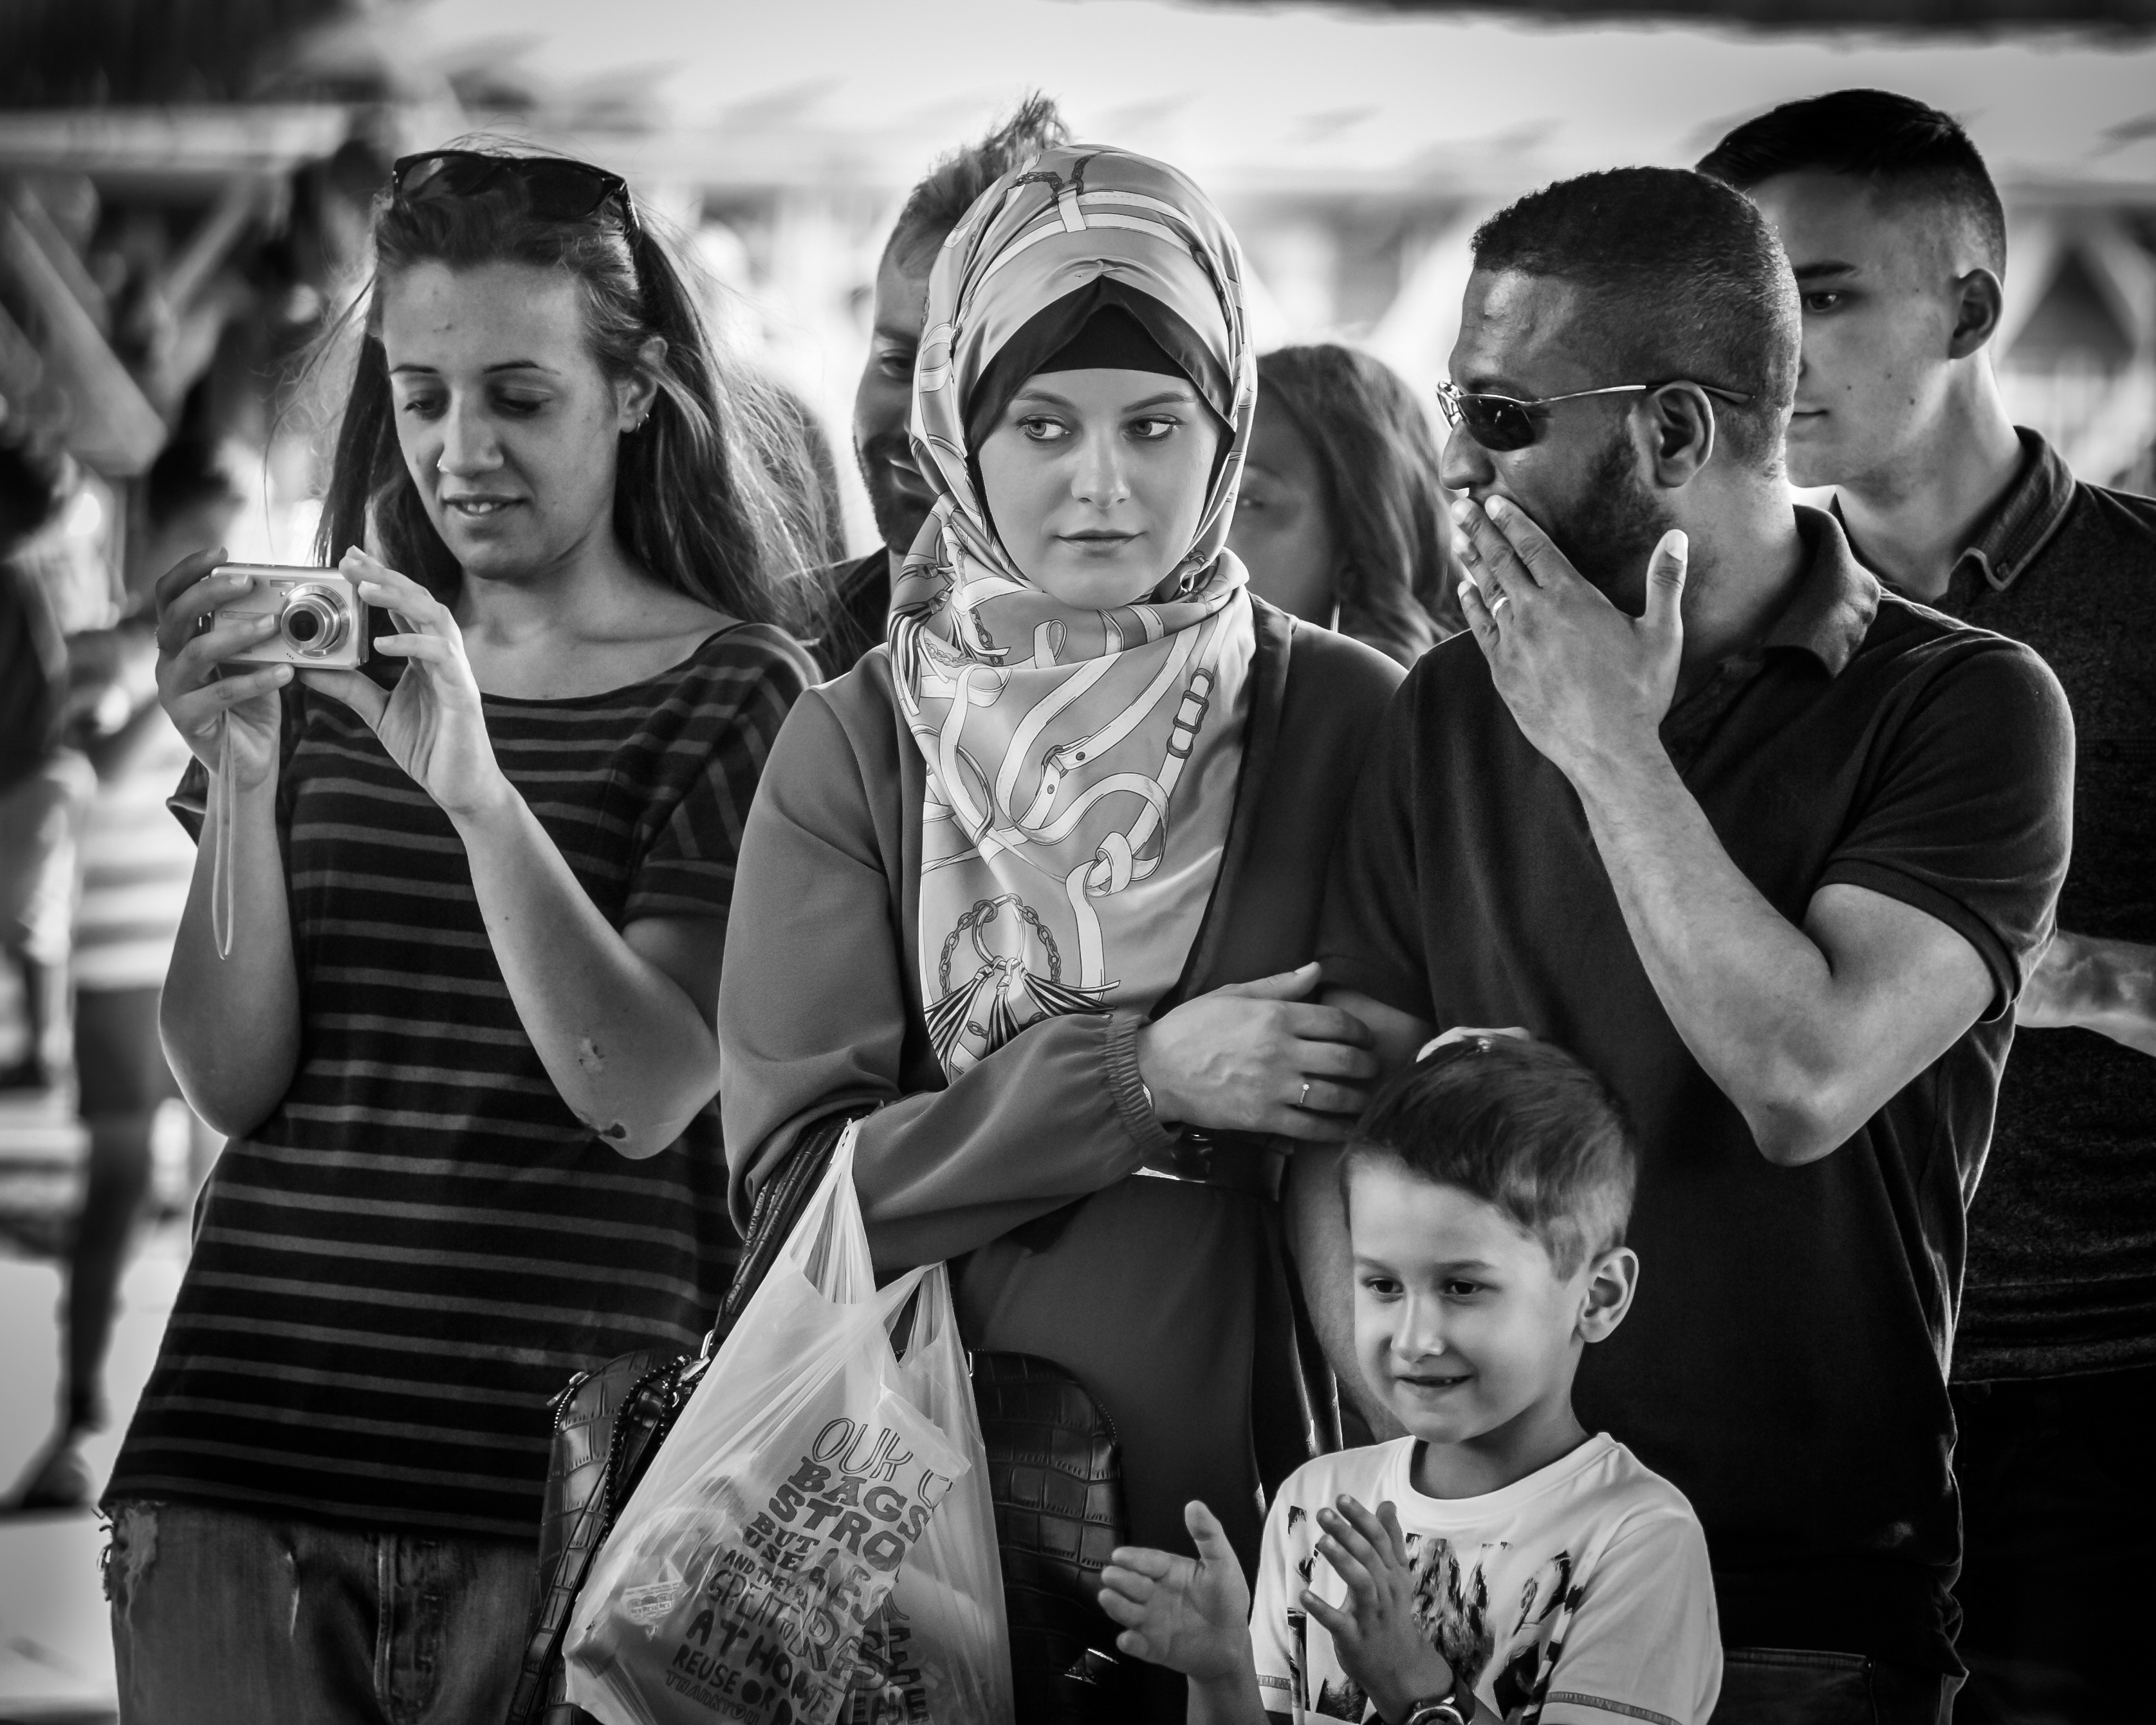
person, black and white, people, photography, child, monochrome, family, photograph, monochrome photography, portrait photography, social group